Violeta Rivas

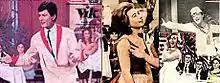
Violeta Rivas in El Club del Clan.

Rivas was born in Chivilcoy, Buenos Aires Province, in 1937. At the age of five, she participated in a contest in Chivilcoy singing the songs of Clavito Chino and Los Gitanos. A year later, she was chosen by her school to sing in the choir of the Postal Savings Bank. She subsequently studied lyrical singing. Rivas married Néstor Fabián and they had a daughter.